Jewell water filter

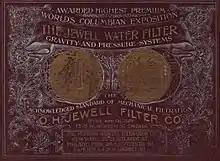
Jewell catalog (1897)

An outbreak of typhoid during the 1890s in the city of Pittsburgh led to calls for improved sanitation and improvements in the quality of drinking water supply. Pittsburgh Filtration Commission was established in June 1896 and it recommended in 1899 a slow-sand filtration system. Once this became operational, the cases of typhoid were greatly reduced. The Filtration commission wrote to several companies but only two agreed to enter the tests. These were the Cumberland manufacturing company and the Morison-Jewell Filtration Company and the committee experimented with a Warren filter and a Jewell filter. Jewell filters underwent further bacteriological tests in Alexandria and Berlin and their approval led to their wider adoption in numerous town water supplies in the early 1900s. The British troops at Alexandria brought down typhoid deaths to zero by 1905 with water treatments that included the use of Jewell filters. Jewell filters became commonplace in British Indian military towns in the plains after around 1910 and their construction had been standardized in engineering manuals.